Radio Corporation of New Zealand

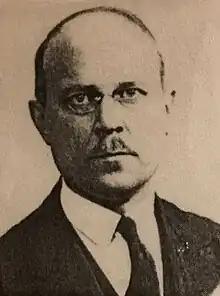
William Marks (formerly Markov)

In November 1926, William Marks (formerly Markov), a Russian Émigré with an honours degree in Electrical Engineering, stepped ashore in Wellington, New Zealand. He found work with the Wellington City Council, and is said to have distinguished himself with his ability to repair complex equipment.